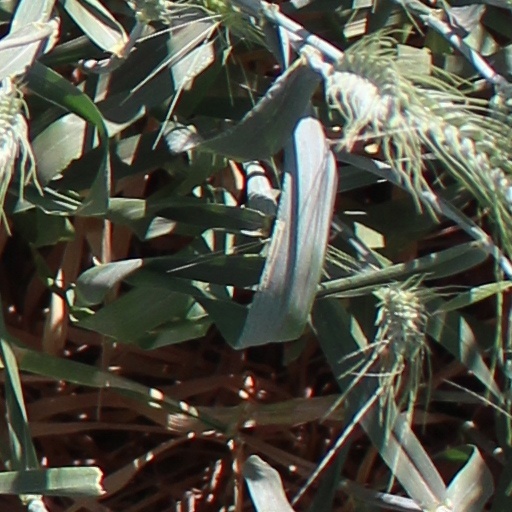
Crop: wheat